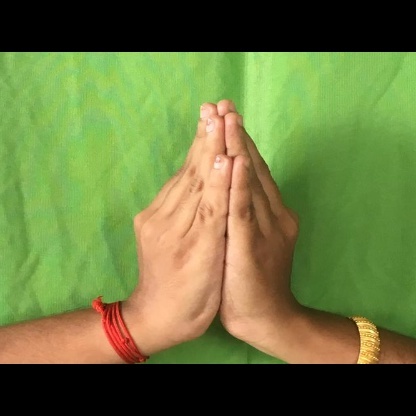
Mudra: Kapotham